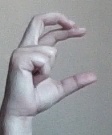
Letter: thal